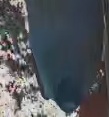
Face region: mouth_nostrils (mouth_chin_nostrils_and_profile)
Pain indicator: moderately_present